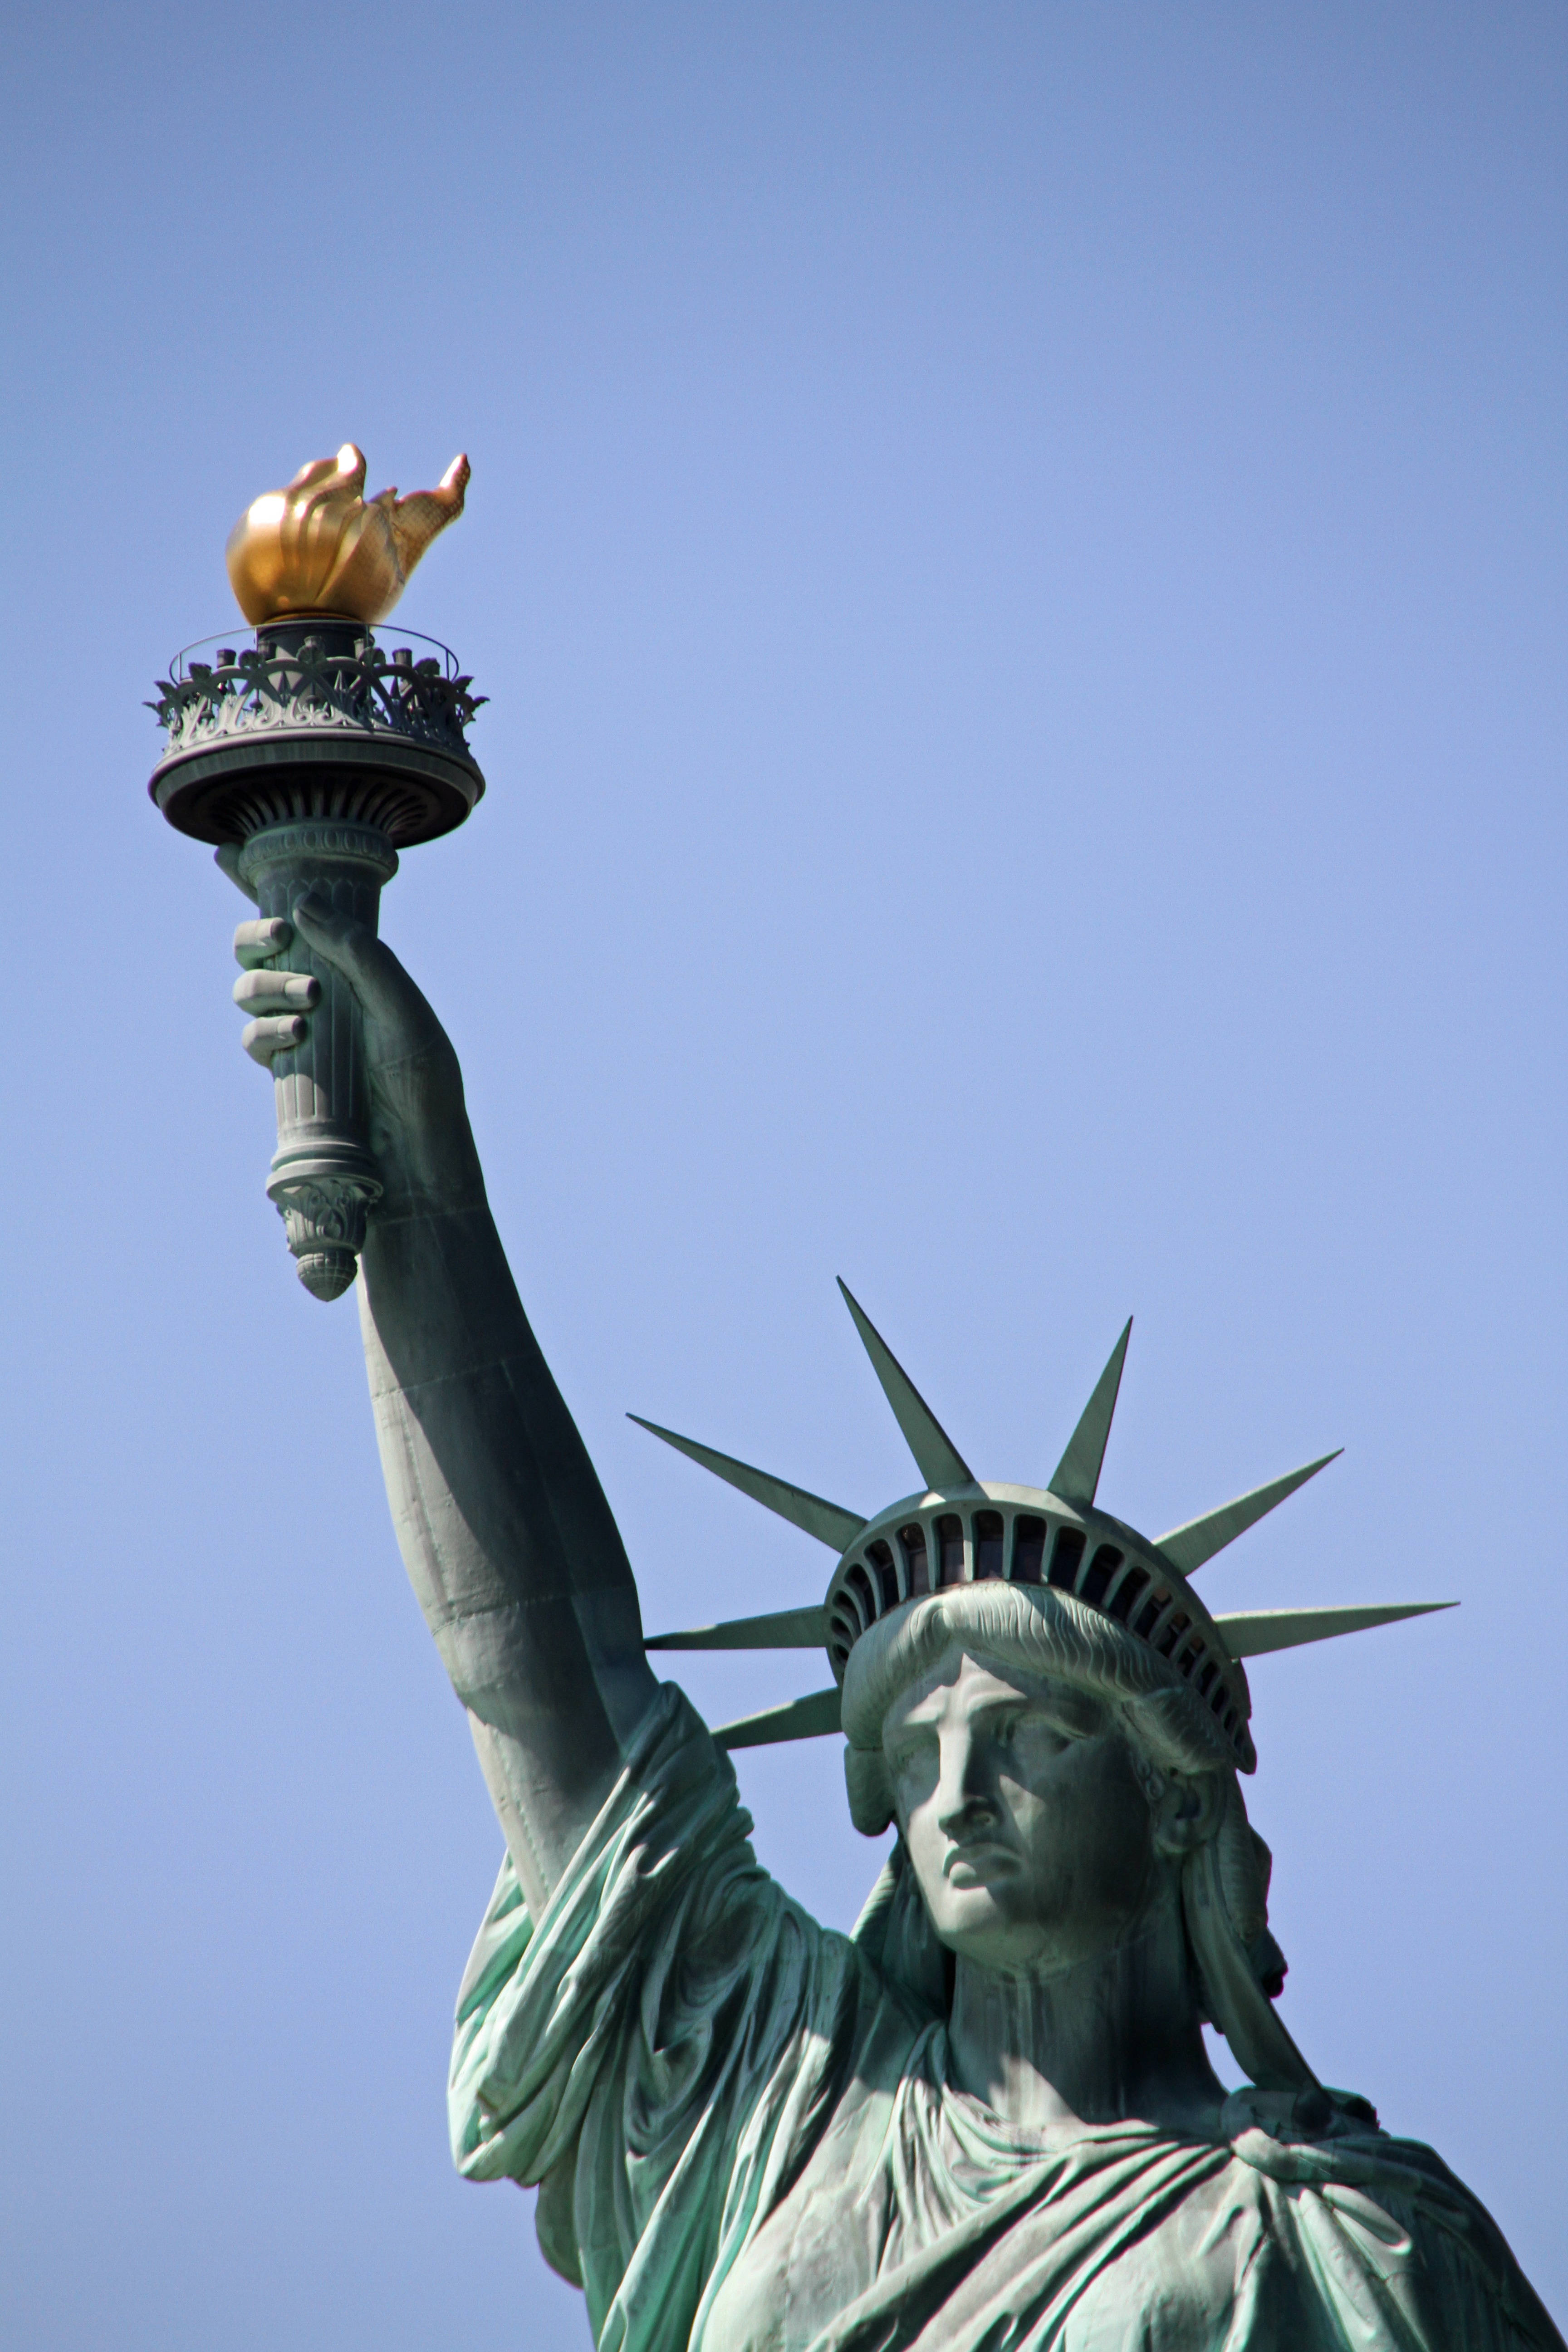
urban, new york, manhattan, new york city, monument, statue, statue of liberty, landmark, sculpture, art, temple, new york skyline